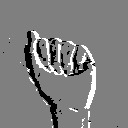
ASL letter: a